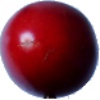
Label: Tamarillo 1